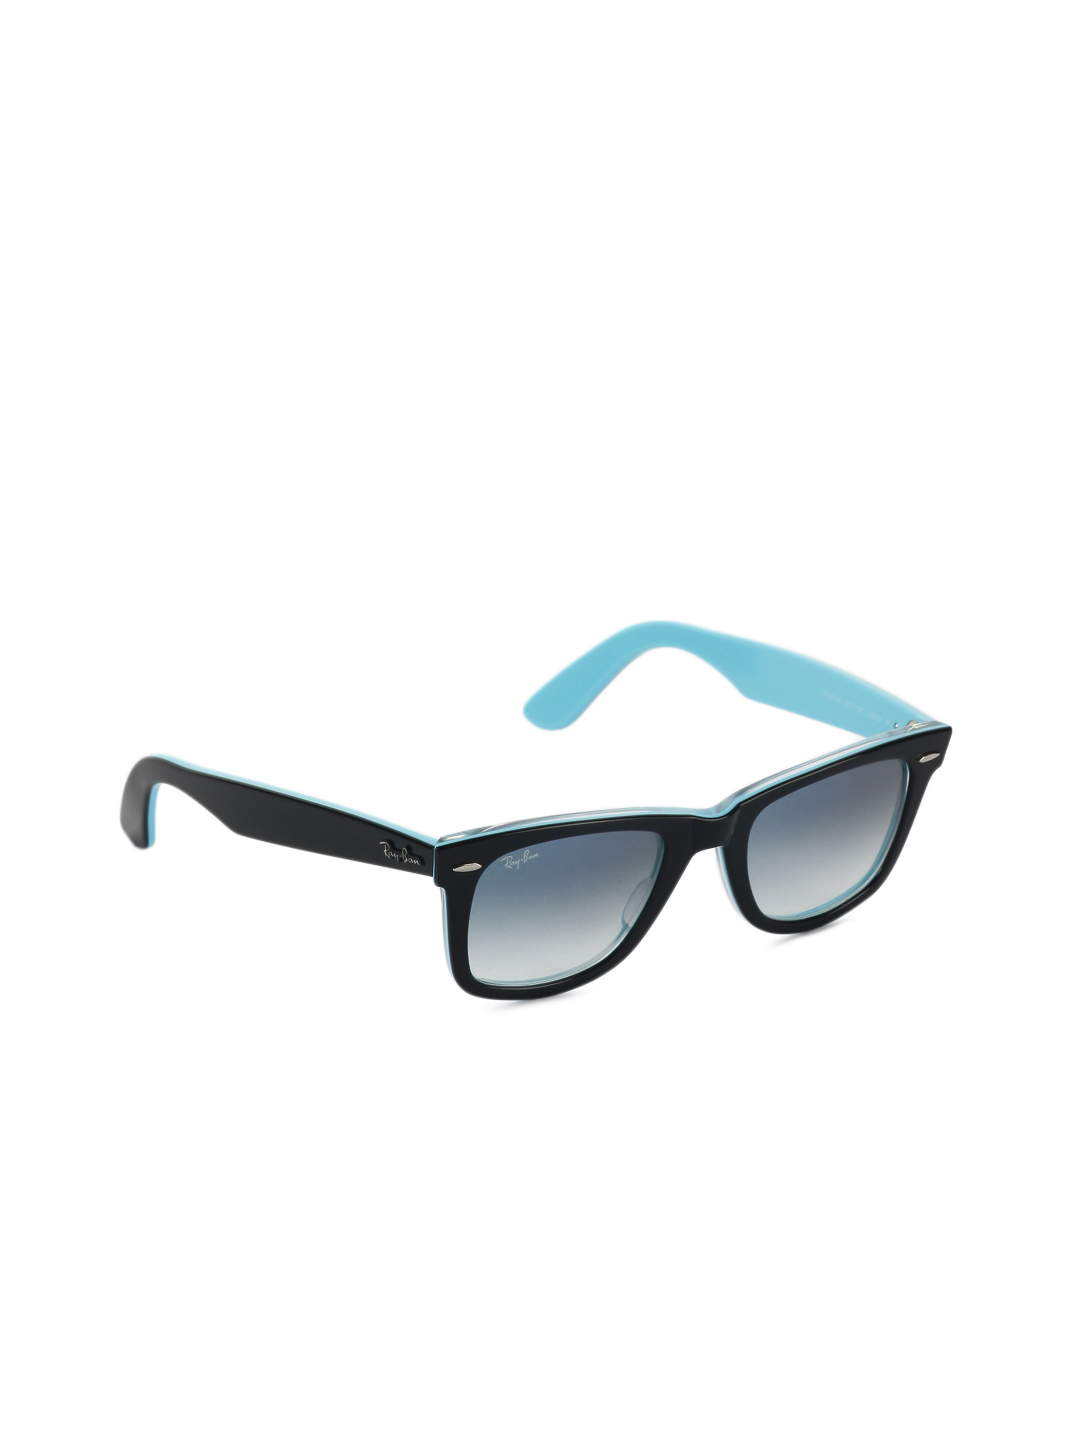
Ray-Ban Men Black & Blue Sunglasses
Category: Accessories / Eyewear / Sunglasses
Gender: Men
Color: Black
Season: Winter 2016
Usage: Casual